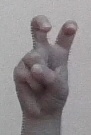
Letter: toot